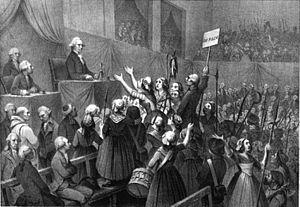
Album du Dauphiné - tome IV, litographie deJean-Joseph Mounier président à l'assemblée nationale, 5 et 6 oct 1789
Les 5 et 6 octobre 1789 font partie des « grandes journées » de la Révolution française et ont abouti au retour définitif et contraint du roi Louis XVI et de sa famille à Paris, capitale du royaume de France.
Jean-Joseph Mounier, né à Grenoble le 12 novembre 1758 et mort à Paris le 27 janvier 1806, est un avocat et un homme politique français.